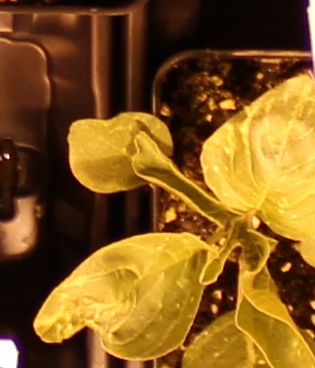
Label: Redroot Pigweed